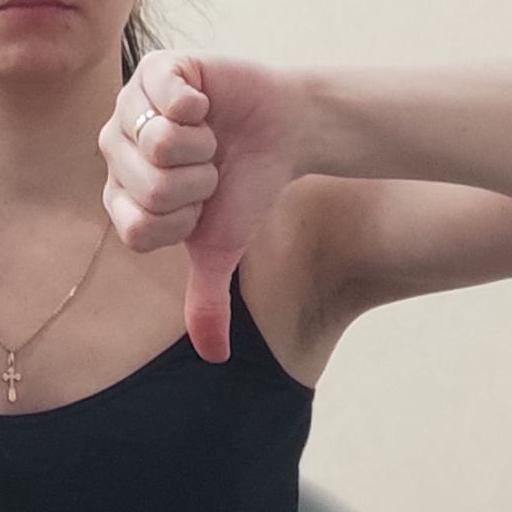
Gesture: dislike